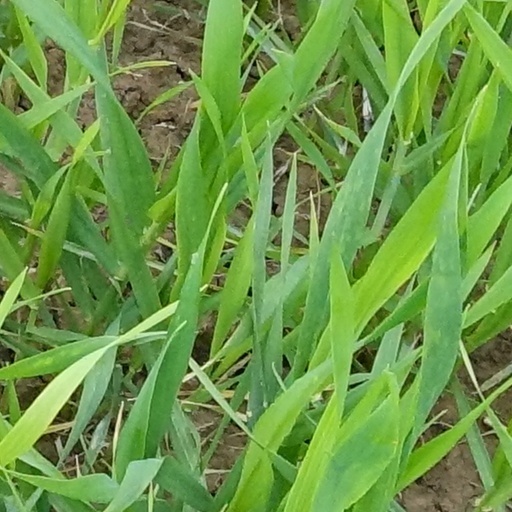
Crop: wheat